Discovery Expedition

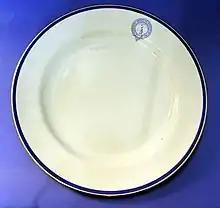
Royal Doulton bone china plate from the expedition, marked ""DISCOVERY" ANTARCTIC EXPEDITION 1901" around a penguin. Brought back by C Reginald Ford.

Markham had hoped for a fully-fledged Royal Naval expedition, but was warned by the Admiralty that "the present exigencies of the Naval Service [would] prevent them from lending officers..." However, the Admiralty agreed to release Scott and Charles Royds, and later allowed Michael Barne and Reginald Skelton to join the expedition. The remaining officers were from the Merchant Marine, including Albert Armitage, the second-in-command, who had experience with the Jackson–Harmsworth Arctic expedition, 1894–97, and Ernest Shackleton, designated Third Officer in charge of holds, stores and provisions, and responsible for arranging the entertainments. The Admiralty also released around twenty petty officers and seamen, the rest of the crew being from the merchant service, or from civilian employment. Among the lower deck complement were some who became Antarctic veterans, including Frank Wild, William Lashly, Thomas Crean (who joined the expedition following the desertion of a seaman in New Zealand), Edgar Evans and Ernest Joyce. Although the expedition was not a formal Navy project, Scott proposed to run the expedition on naval lines, and secured the crew's voluntary agreement to work under the Naval Discipline Act.